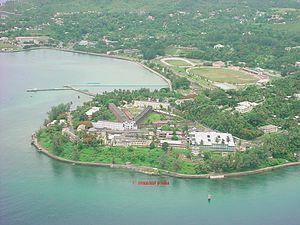
Le Kala Pani est un tabou de l'hindouisme interdisant de franchir les eaux sombres ou noires de l'océan, nommément l'océan Indien, et d'entreprendre de longs voyages, car cela signifierait la perte du statut de caste, une rupture du cycle de la réincarnation et une condamnation à l'errance perpétuelle.